Adelophthalmus

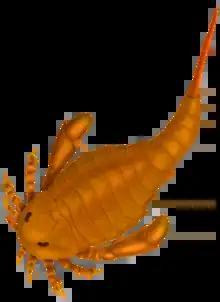
Life restoration of "A. irinae."

Adelophthalmid eurypterids such as "Adelophthalmus" were small and streamlined nektonic (actively swimming) eurypterids with prominent cuticle sculptures (ornamentation consisting of small, minute, scales across their backs). These scales are perhaps the most distinguishing feature of the group, though similar scales have been reported in other eurypterid groups, most notably the pterygotids, as well.